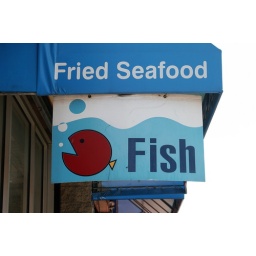
Minimalist fish sign near Yankee Stadium, Bronx